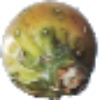
Label: Cactus fruit 1